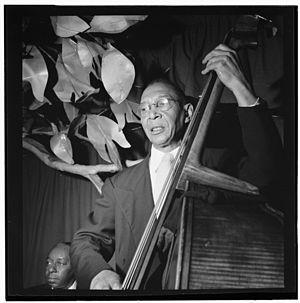
George Murphy Foster était un contrebassiste américain de jazz né à McCall en Louisiane en 1892 et mort en 1969.